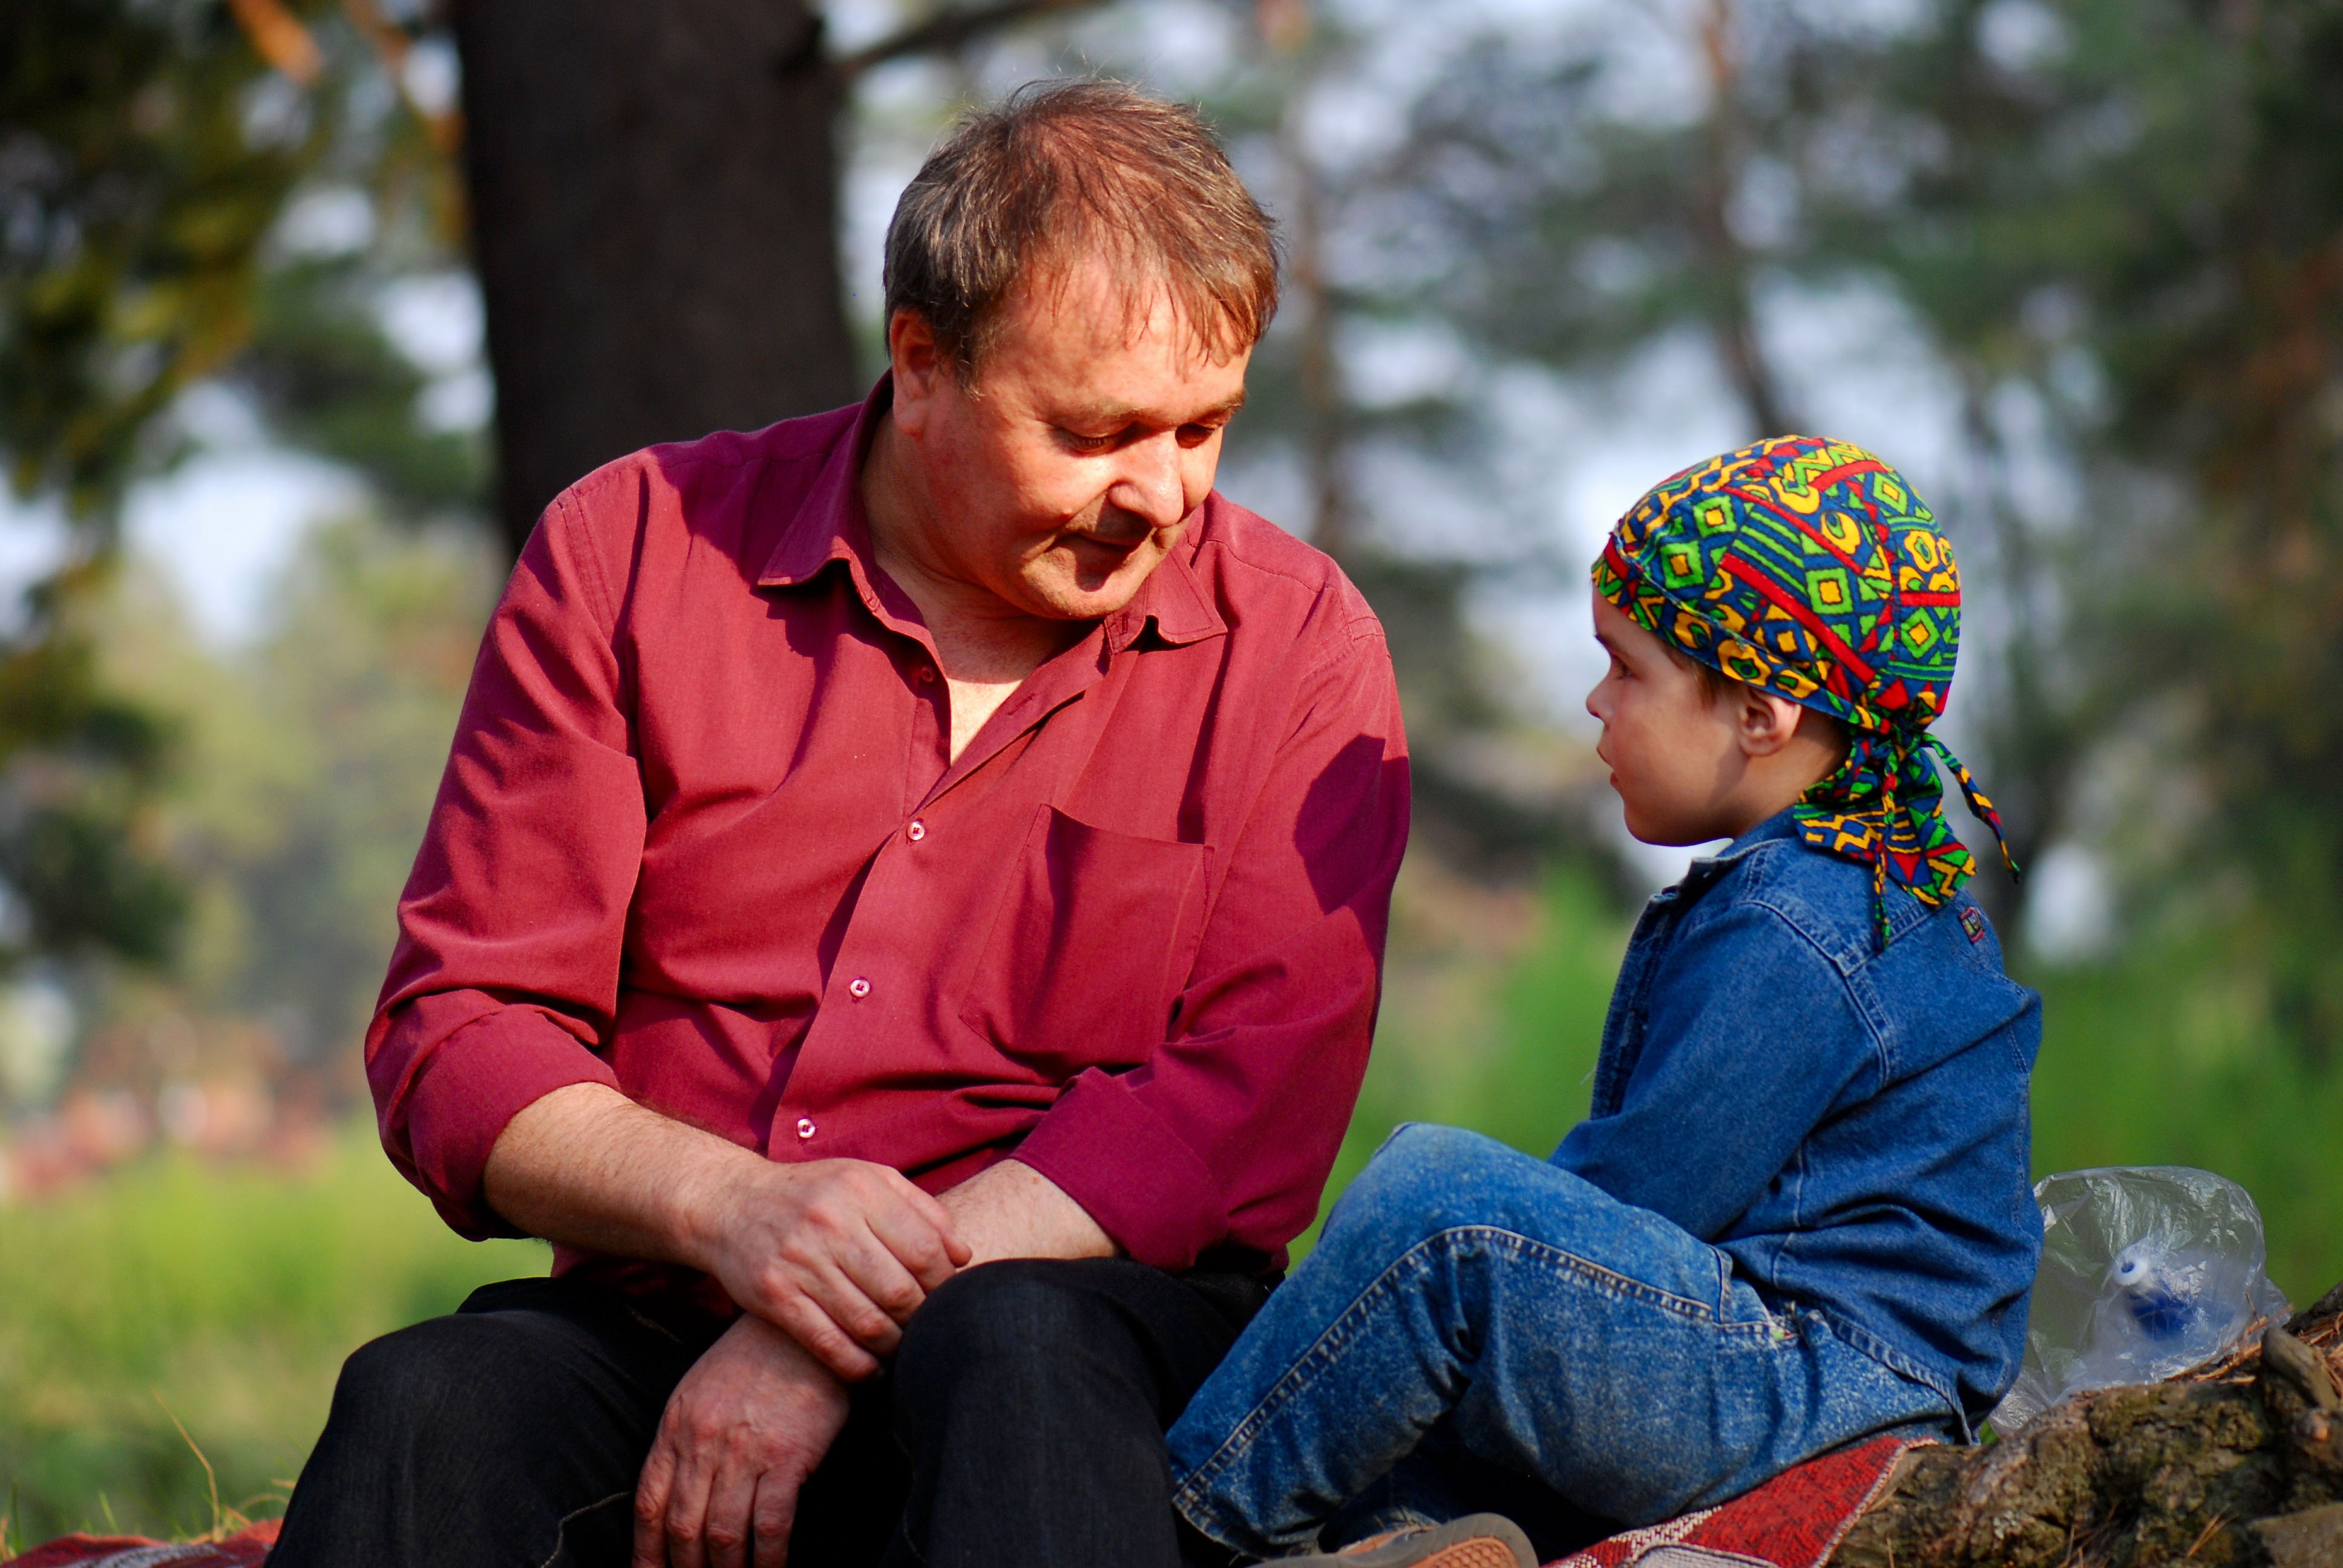
man, person, people, play, warm, looking, male, portrait, spring, autumn, child, season, senior citizen, family, adults, one, naturally, portrait photography